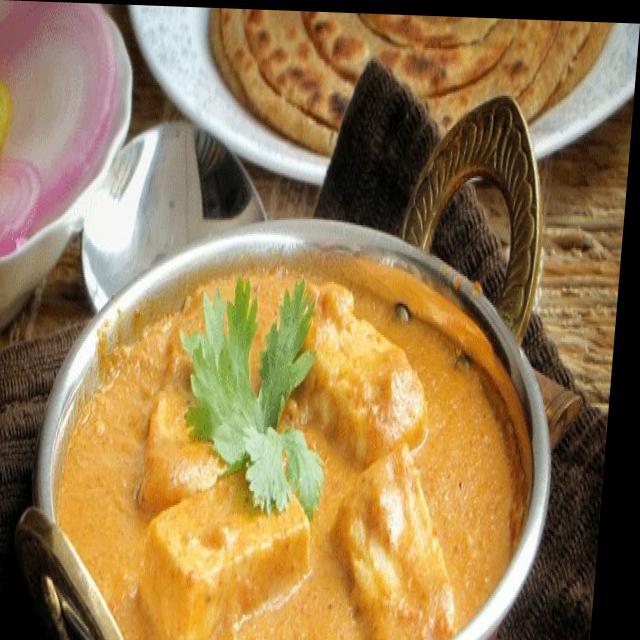
Dish: shahi_paneer